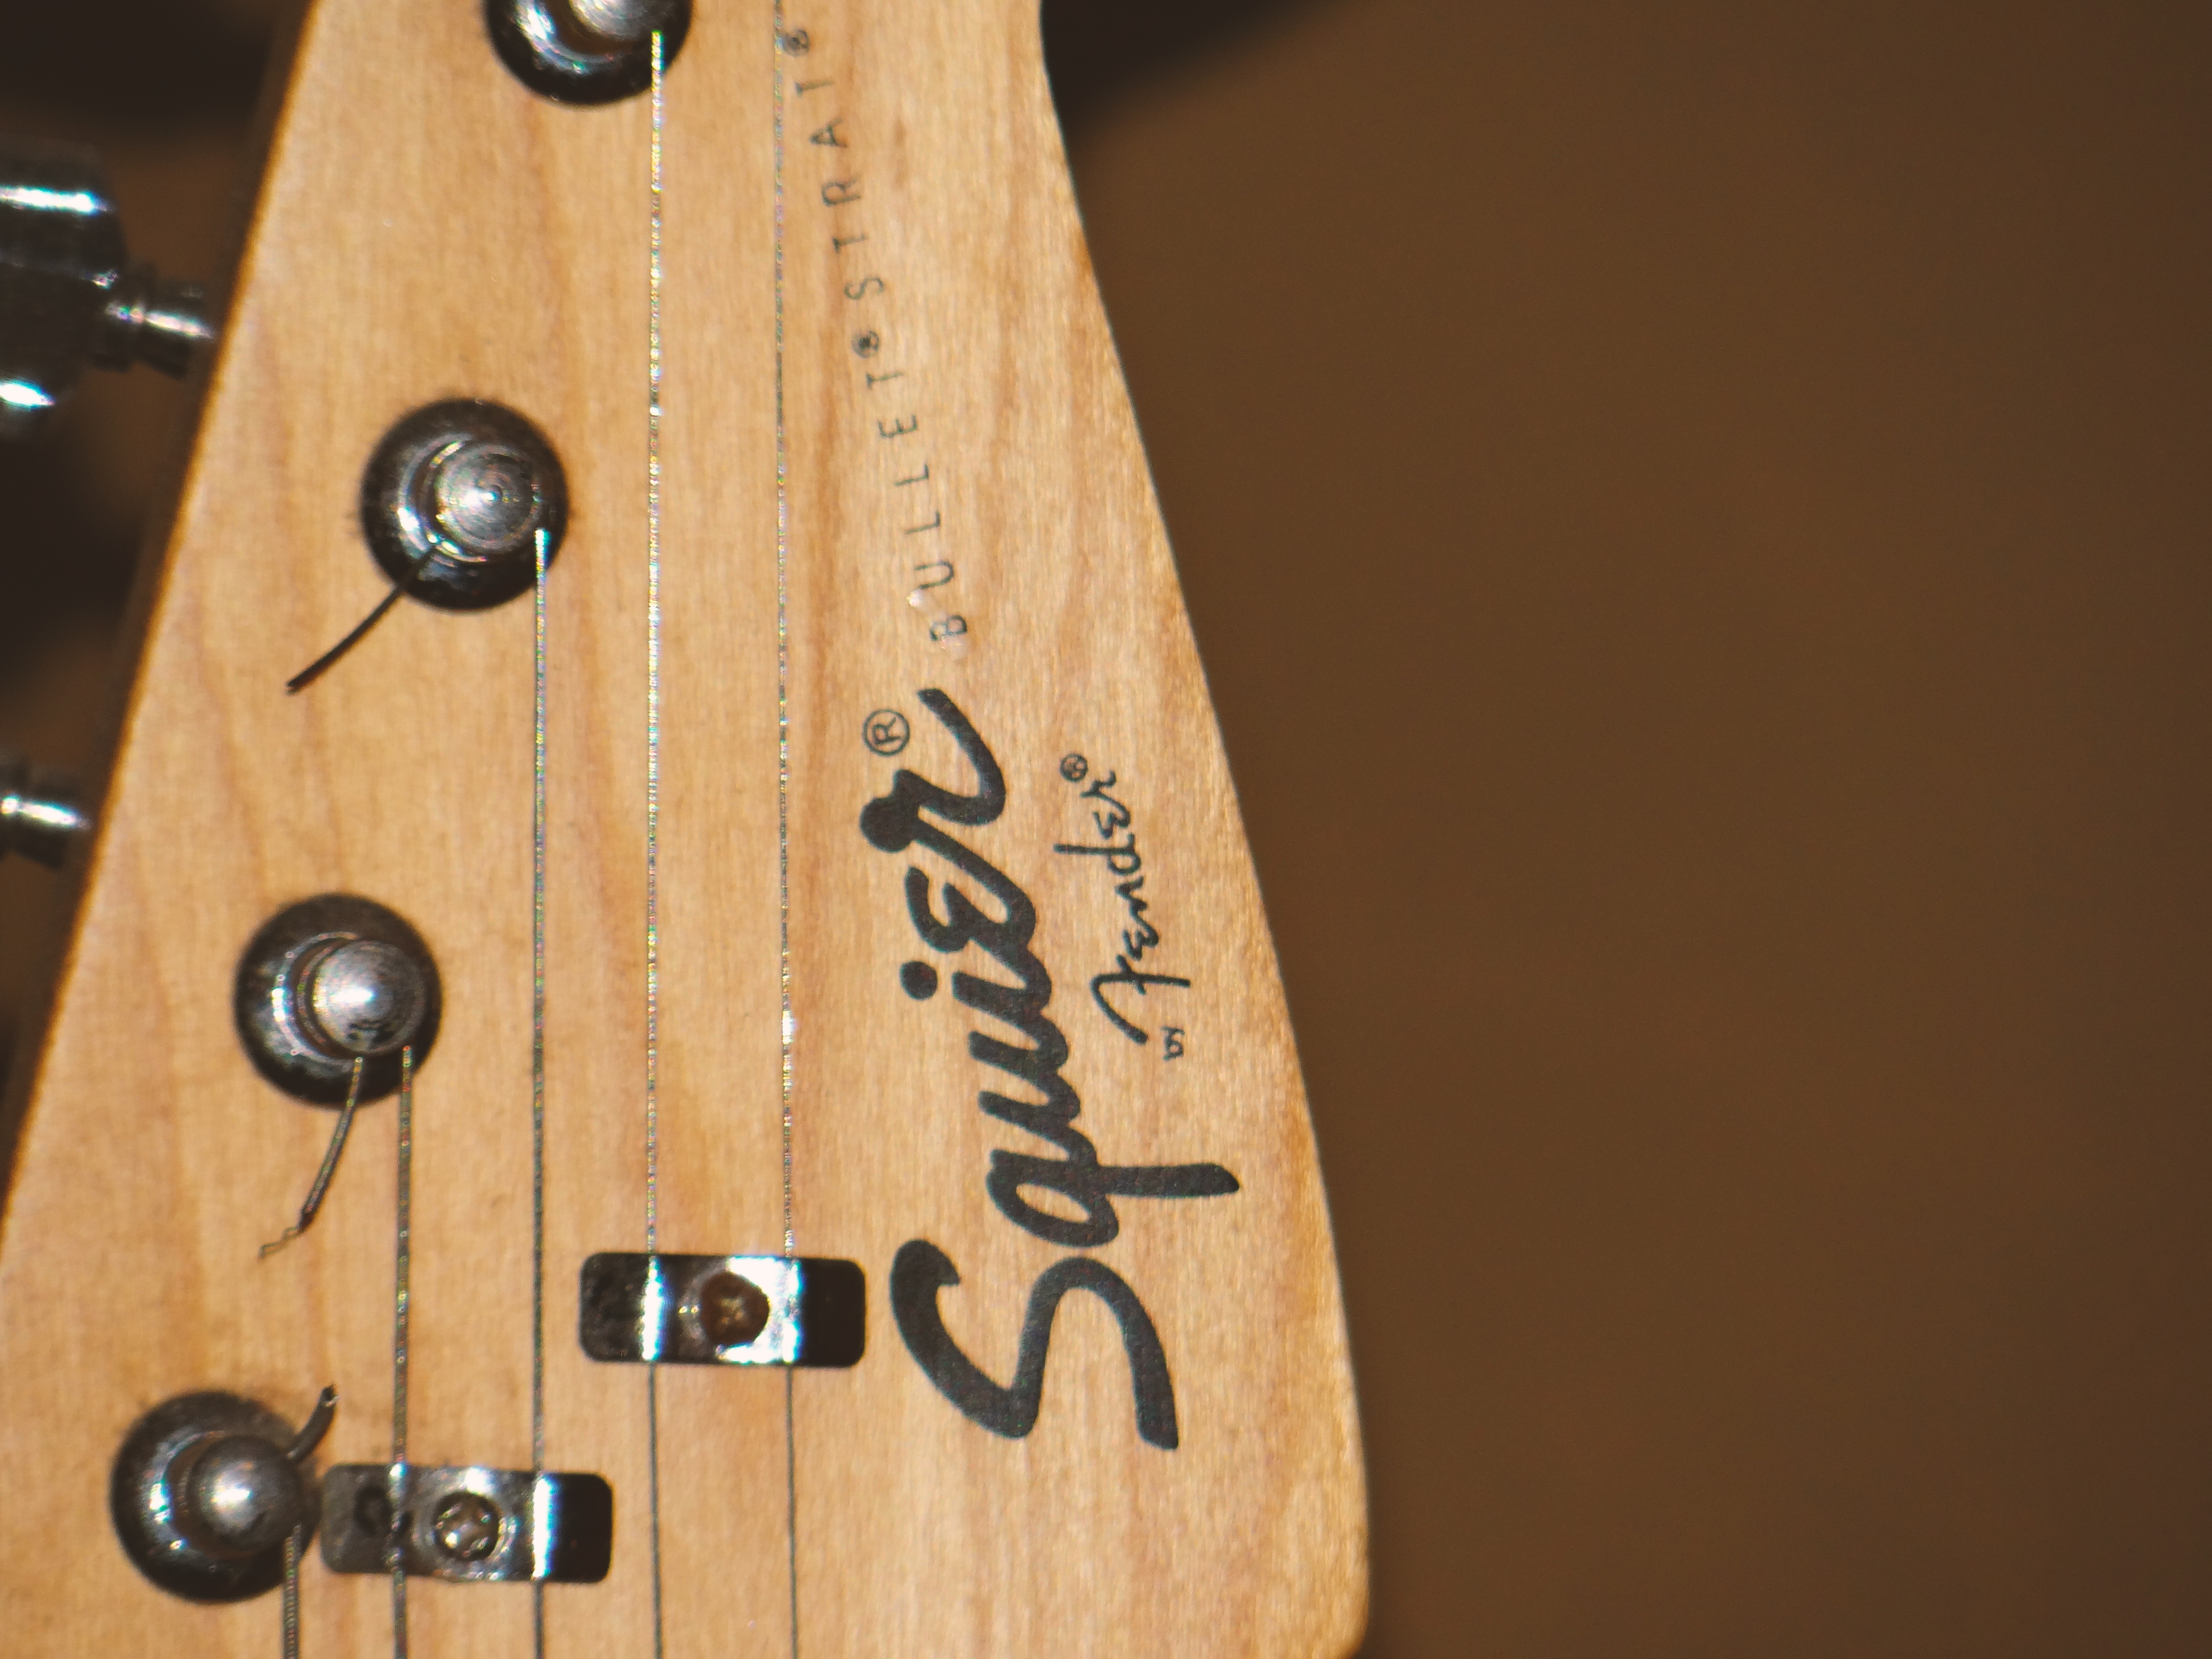
guitar, musical instrument, bass guitar, plucked string instruments, acoustic guitar, string instrument, electric guitar, wood, bowed string instrument, ukulele